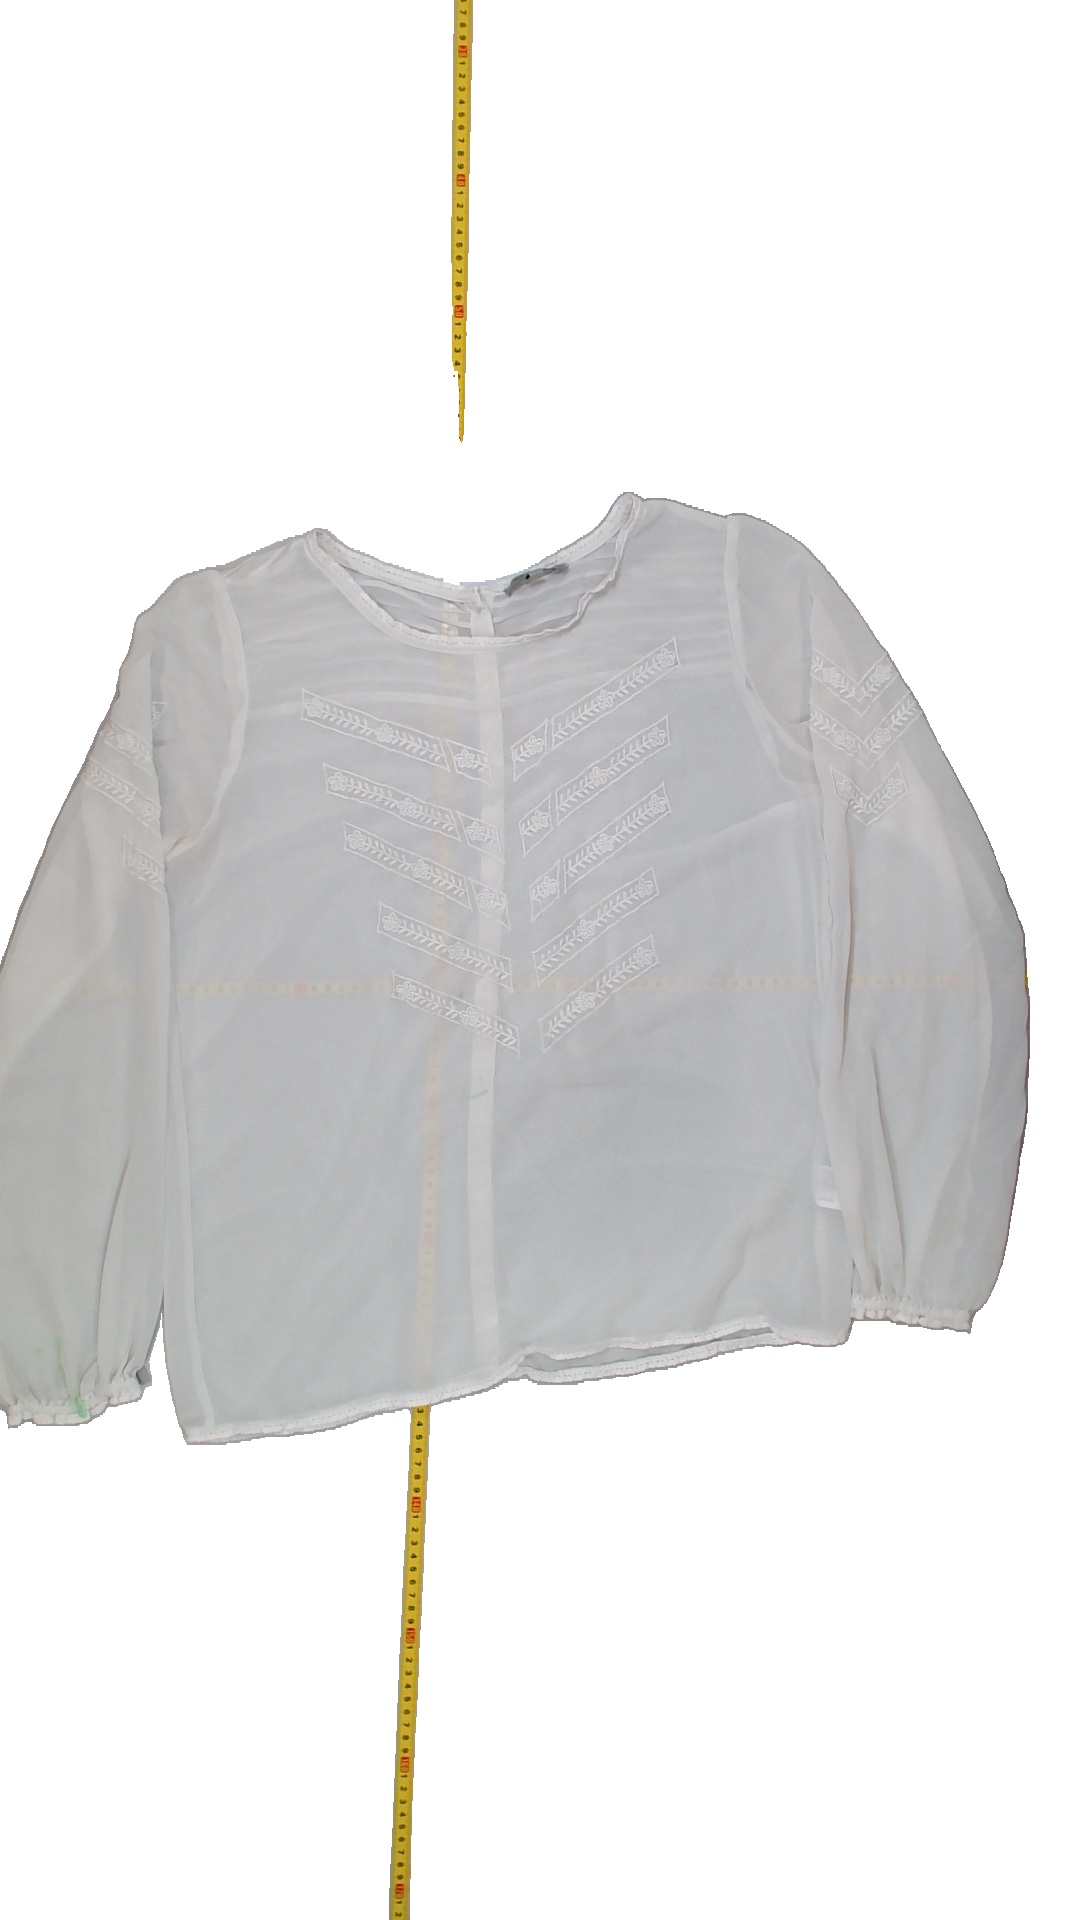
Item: Blouse (Ladies)
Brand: Not Applicable
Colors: White
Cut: C-collar, Loose
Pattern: Floral print
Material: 100%polyester
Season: All
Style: No trend
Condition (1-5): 3
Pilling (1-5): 5
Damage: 0
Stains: Yes
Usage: Export
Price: <50